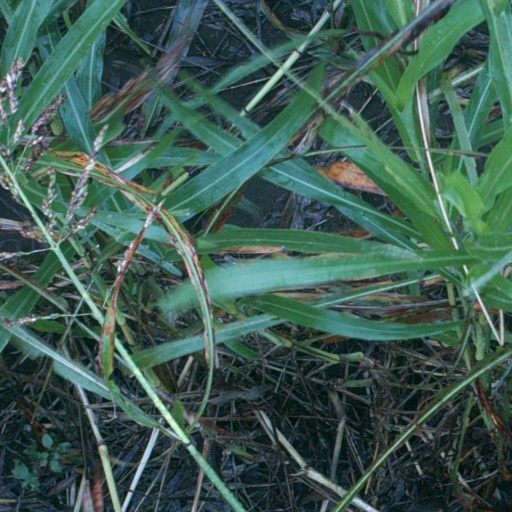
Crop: sorghum